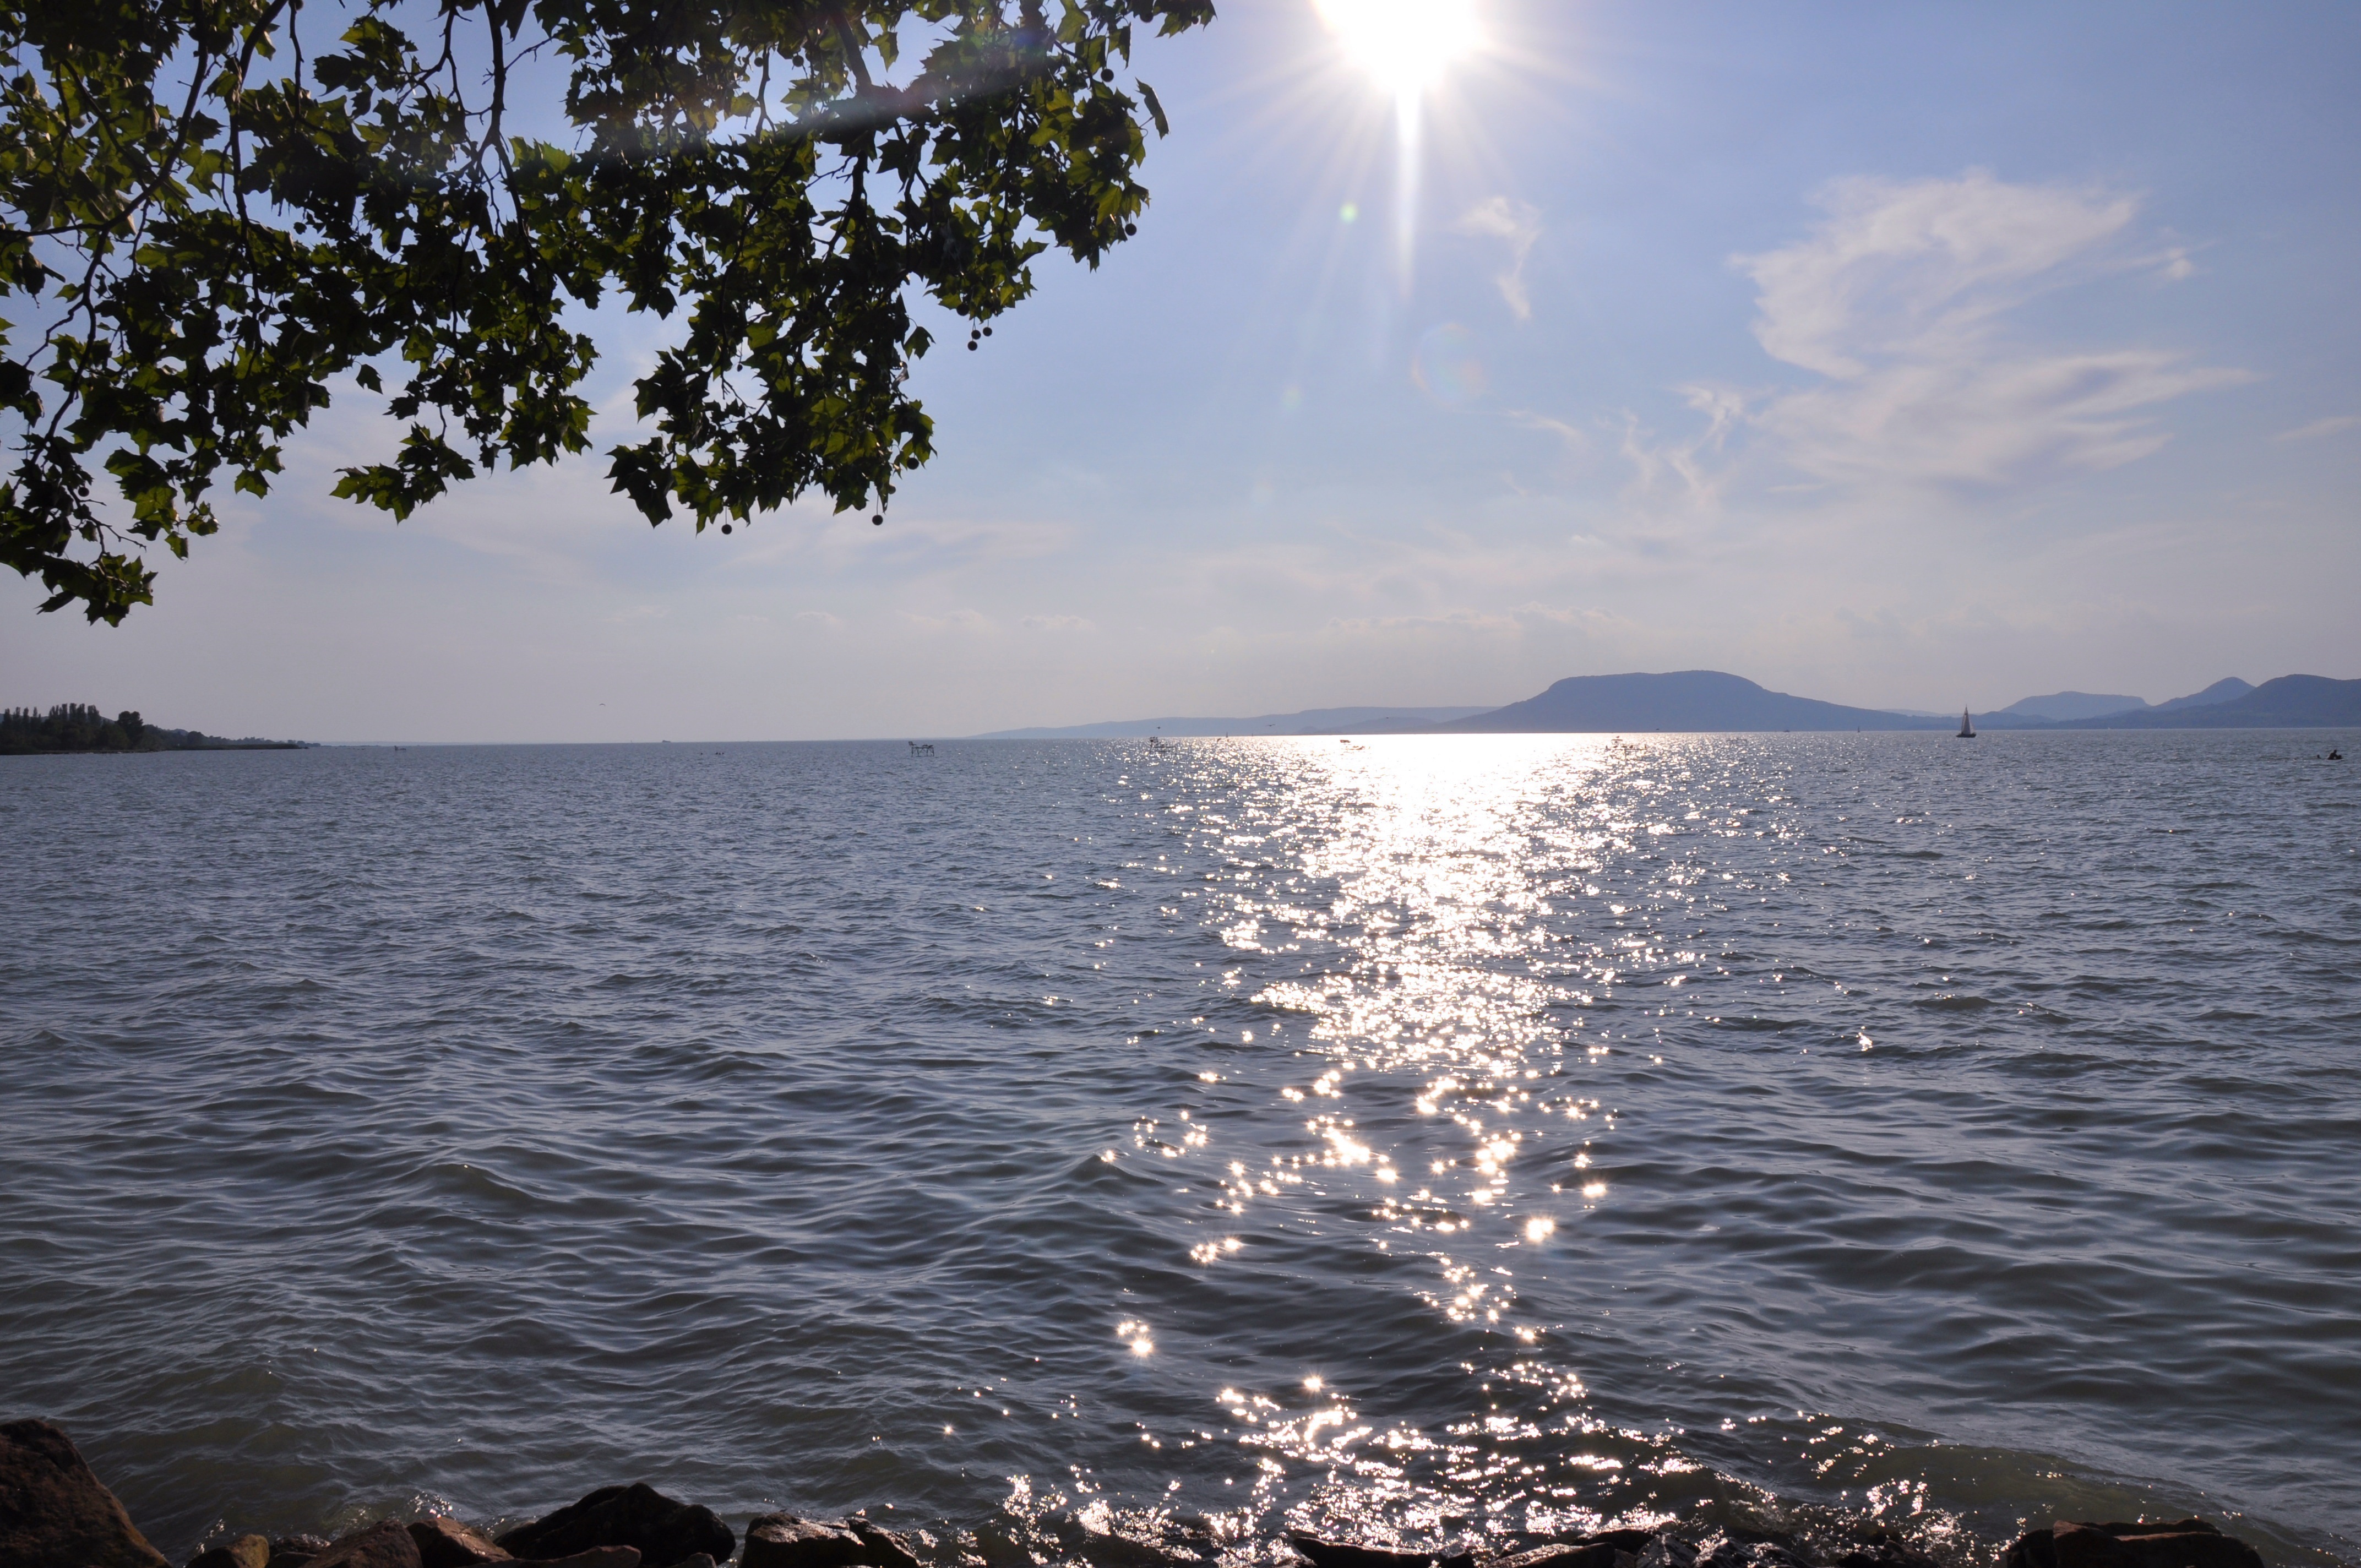
sea, coast, water, ocean, horizon, cloud, sunset, sunlight, shore, lake, summer, dusk, reflection, vehicle, bay, body of water, loch, cape, lake balaton